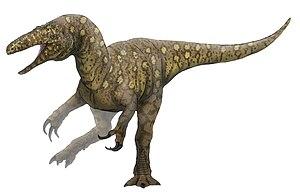
Les Megaraptora sont un groupe de dinosaures théropodes appartenant sans doute à la lignée des coelurosauriens, dont la position phylogénétique exacte est controversée.